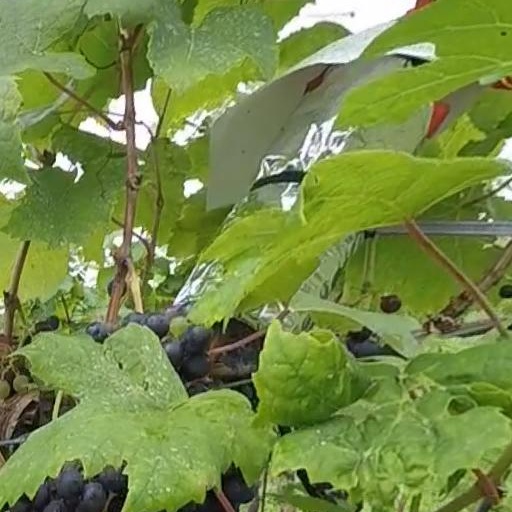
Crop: grape